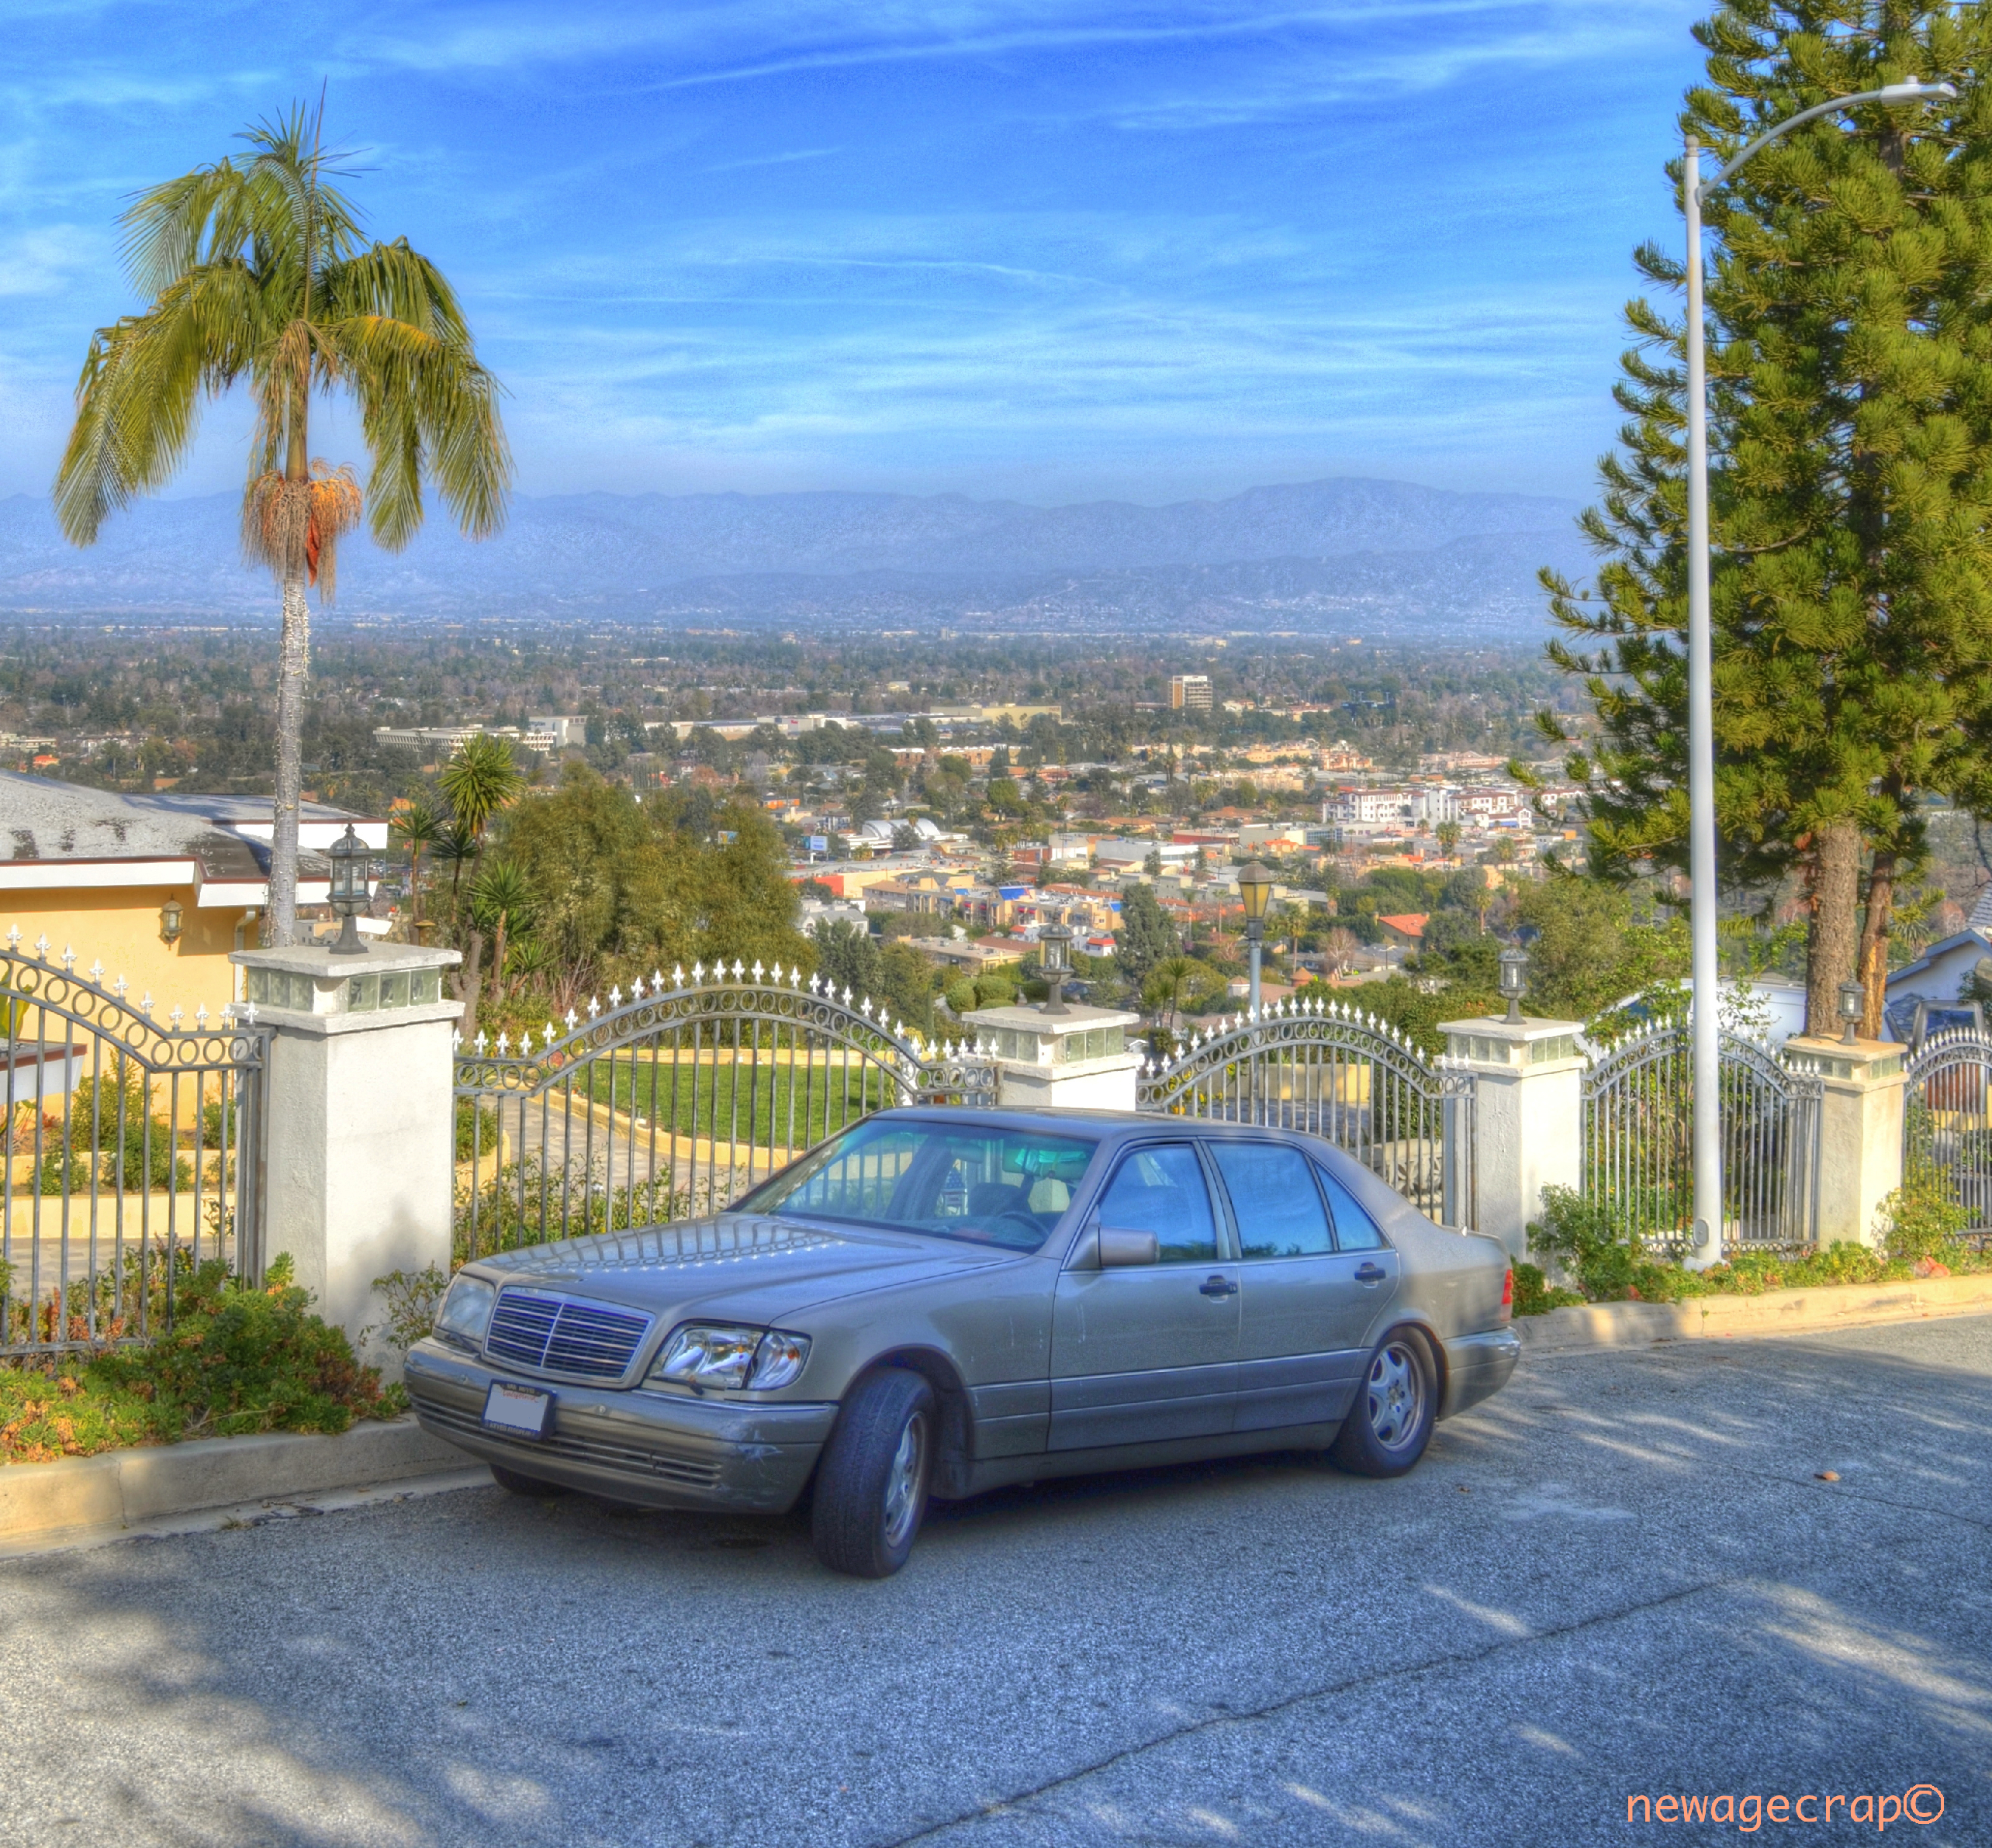
car, vehicle, nikon, mercedesbenz, sedan, socal, southerncalifornia, losangeles, sanfernandovalley, nikond5100, losangelescounty, shermanoaks, shermanoaksca, land vehicle, automobile make, luxury vehicle, executive car